Victory Bridge (Florida)

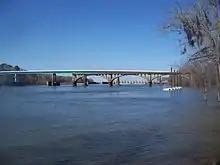
Old and new Victory Bridges, with Jim Woodruff Dam in the background

The Victory Bridge carries U.S. Route 90 (US 90) over the floodplain of the Apalachicola River in the Florida Panhandle, immediately below the Jim Woodruff Dam. It was originally built by the Masters and Mullen Construction Company out of Cleveland (Henry C. Masters and Claude F. Mullen). The original Victory Bridge, completed in 1922 at a cost of $1 million USD, is no longer used, having been replaced first in 1958 and again in 1994-1996 by a high-level bridge slightly upstream that carries the same name.